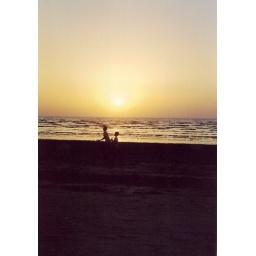
young boys cycling on anjuna beach in goa!